15th (Imperial Service) Cavalry Brigade

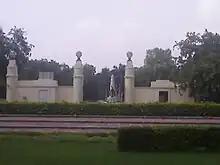
Teen Murti memorial park gate

As the attack started, the leading armoured car developed a fault and returned to their start position, due to a misunderstanding, the rest of the battery followed them, taking them out of the attack. The Mysore Lancers had also started their advance but moved further east to get into a position to charge after discovering the Turkish line was longer than expected, taking them out of range of their supporting machine-guns. At 12:00 the Lancers charged the Turkish position, killing fifty men and capturing twenty, but without any fire support from their machine-gun squadron they were unable to penetrate the Turkish defences and were forced to withdraw to the rear, dismount and keep the Turkish position under observation. The extent of the Turkish position had not been fully appreciated, and was now estimated to be held by a force of 3,000 infantry, 400 cavalry, up to twelve artillery guns and between thirty and forty machine-guns. One group of Turkish soldiers started towards the Mysore Lancers position, but halted about short and started to dig new defensive trenches. Unable to progress against the larger force, the brigade kept the position under observation and at 21:00, the Turkish were seen to be withdrawing and had completely evacuated their positions by midnight. At 23:15 the 14th Cavalry Brigade arrived, setting up their own observation lines, until daylight when they took over the 15th Brigade's positions. In the day's battle, Turkish casualties were estimated to be around 100 men, while the brigade lost four British officers, including Holden attached to the Jodhpur Lancers, one Indian officer and sixteen other ranks. Twelve officers, six of them British, and forty-four other ranks were wounded, and three other ranks were reported missing.